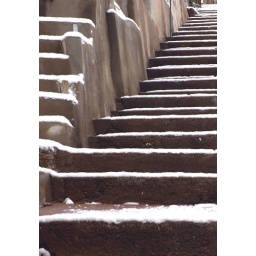
These stairs are next door to the house I lived in growing up. Yes it snows in Arizona!